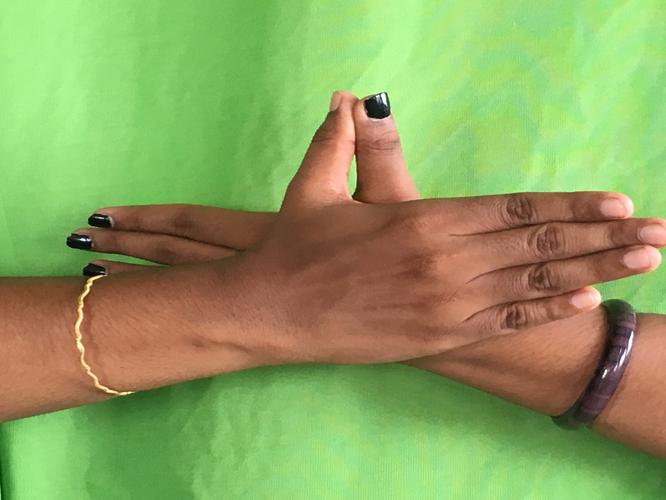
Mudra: Garuda
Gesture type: double_hand